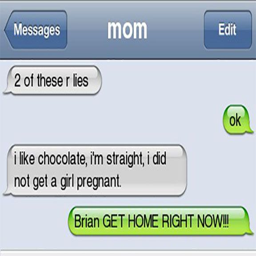
funny text messages of the day